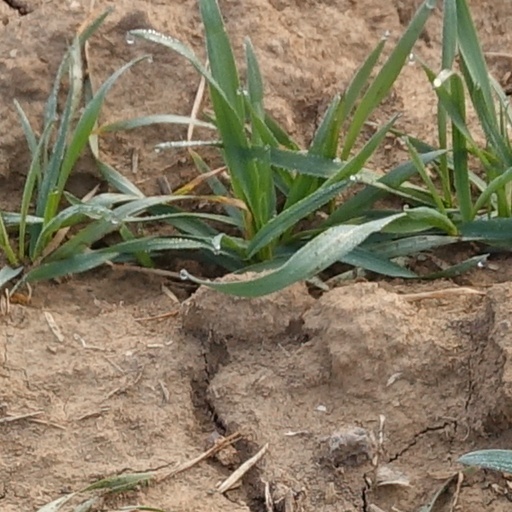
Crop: wheat